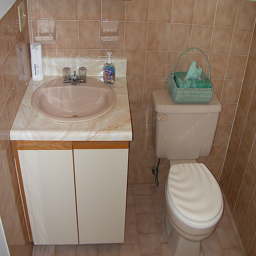
A BATHROOM WITH A SINK AND A TOILET IN IT
Sink and toilet area of a small bathroom
A very small brown and white tiled bathroom
A brown tiled bathroom with toilet and vanity.
A brightly colored basket holds facial tissues on the back of the toilet.